Siad Barre

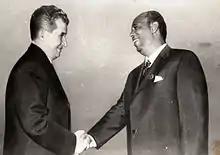
Barre with Romanian president Nicolae Ceaușescu in 1976

Barre assumed the position of president of Somalia, styled the "Victorious Leader" ("Guulwade"), and fostered the growth of a personality cult with portraits of him in the company of Marx and Lenin lining the streets on public occasions. Barre advocated a form of scientific socialism based on the Qur'an and Marxism-Leninism, with heavy influences of Somali nationalism.